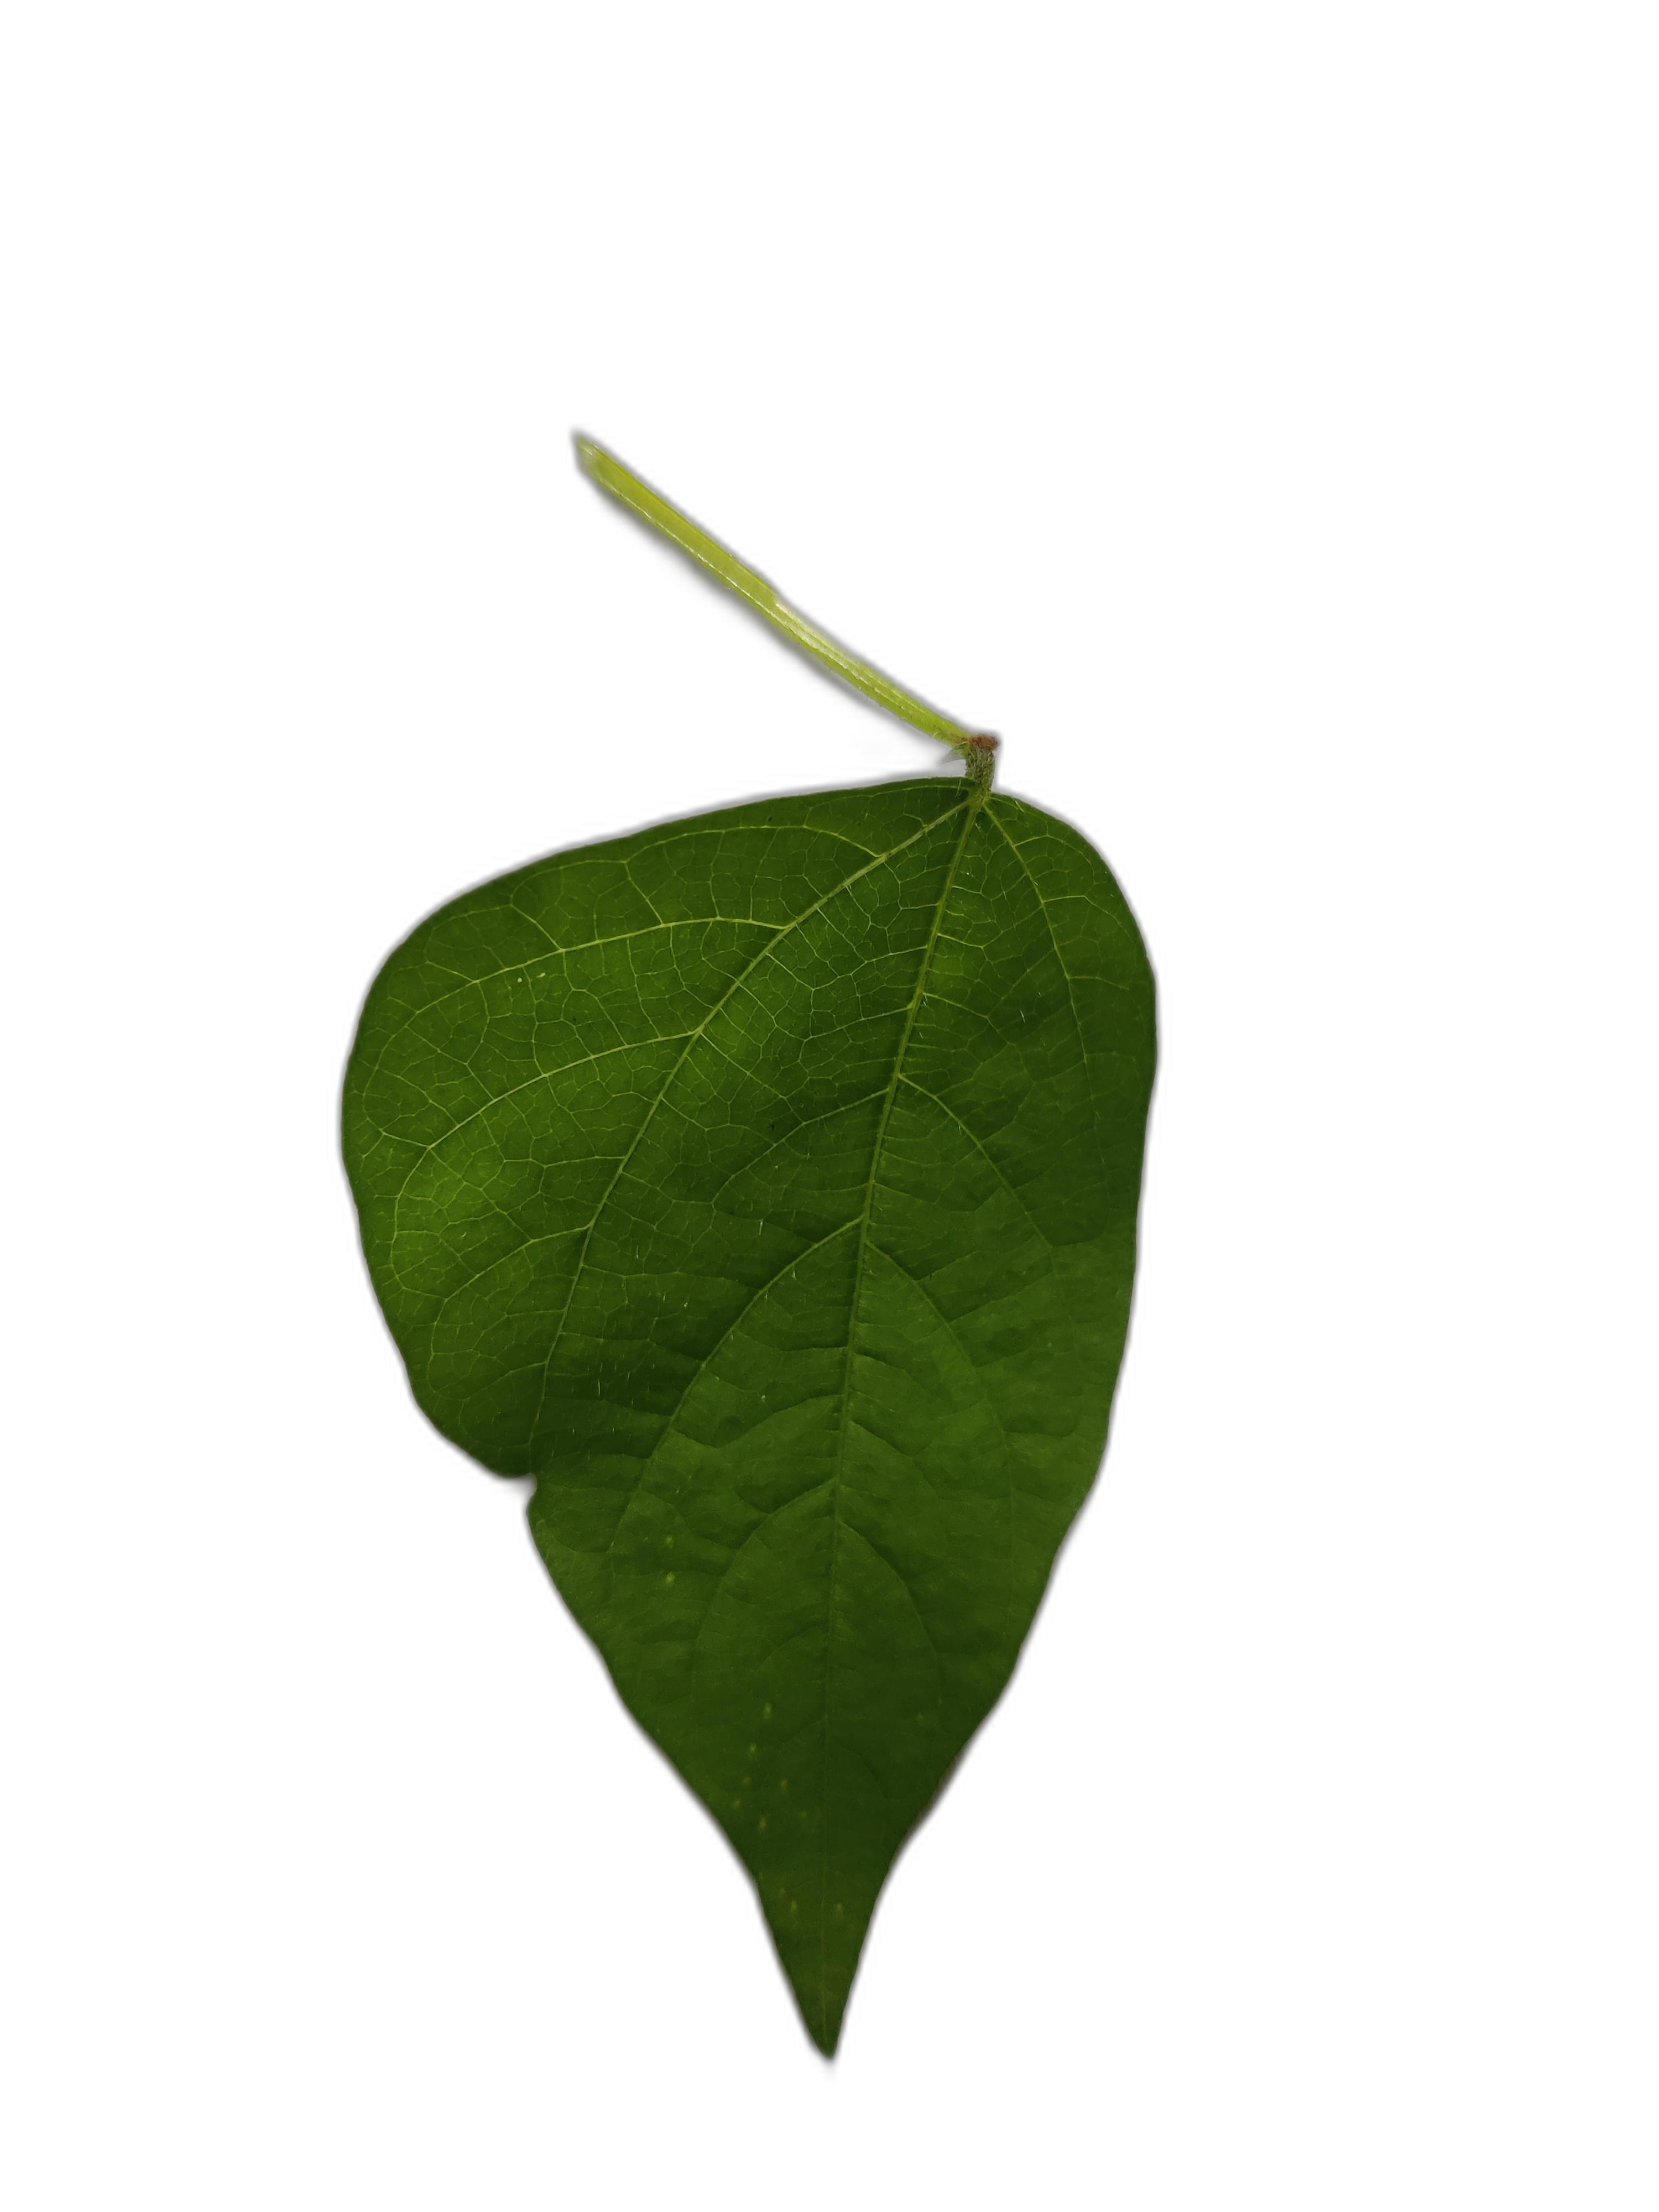
Label: Healthy